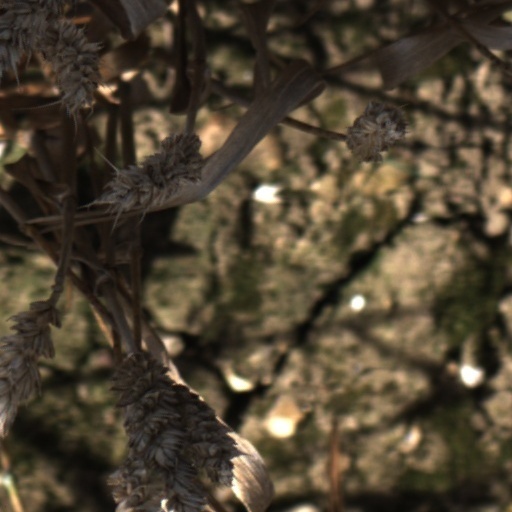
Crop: wheat